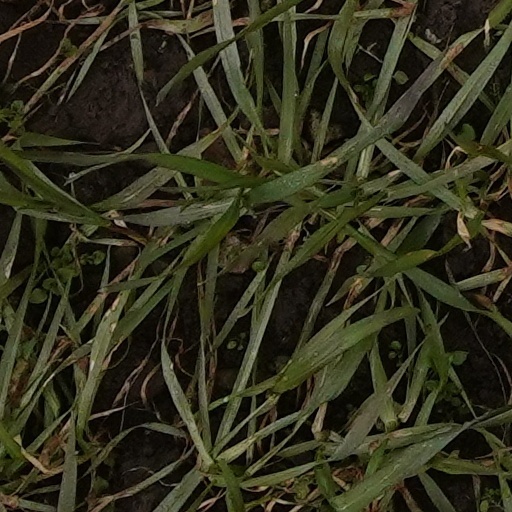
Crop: wheat